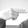
ASL letter: H